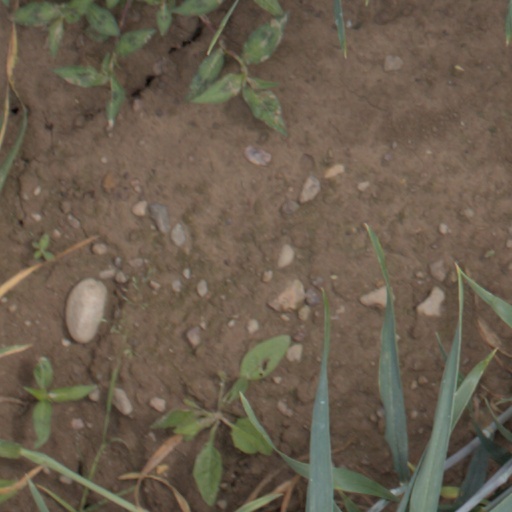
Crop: wheat